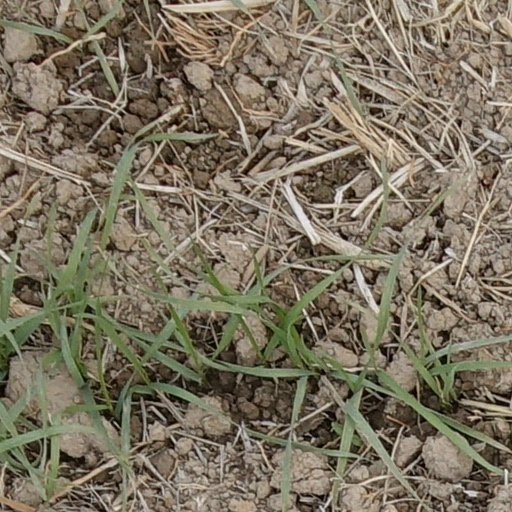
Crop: wheat